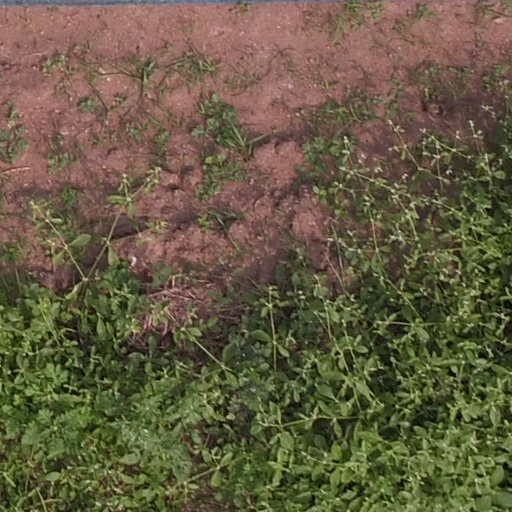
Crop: maize; corn